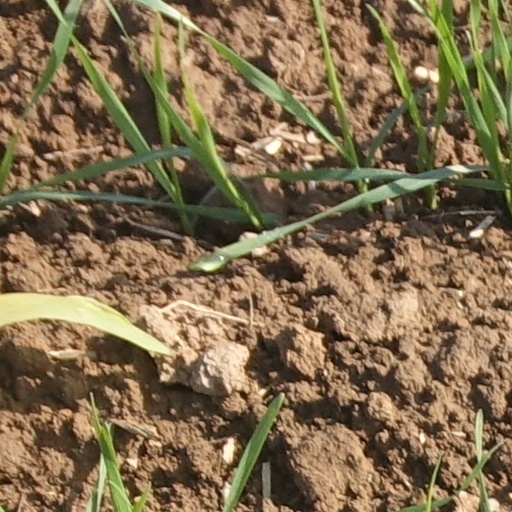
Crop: wheat